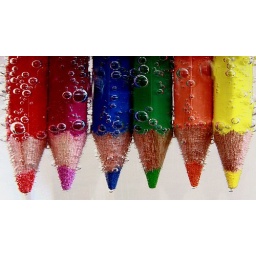
color pencils in a glass of sparkling water